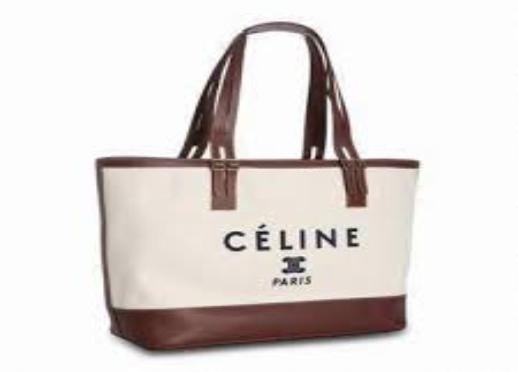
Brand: Celine
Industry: Clothes